Children of the Living Dead

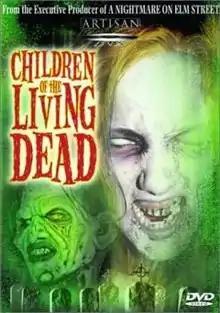
U.S. DVD Cover

Children of the Living Dead is a 2001 American zombie film written and produced by Karen Lee Wolf, directed by Tor Ramsey and executive produced by John A. Russo. Russo had previously developed a colorized version of "Night of the Living Dead" (1968) for the films 30th anniversary and would add additional scenes to it. "Children of the Living Dead" was made as a sequel to this version of the film. It was released direct-to-video on October 9, 2001.